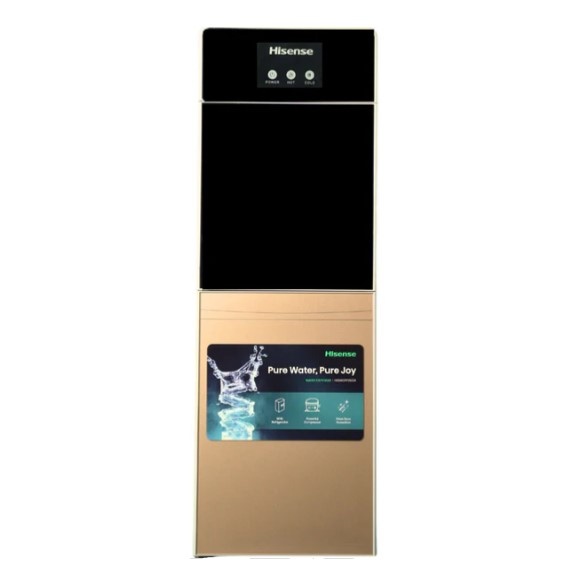
HISENSE Khaki Water Dispenser With Storage Cabinet And Refrigerator H85WDTP2S1DR
Stay hydrated and organized with the HISENSE Khaki Water Dispenser! This sleek dispenser features a built-in storage cabinet and refrigerator, keeping your drinks cold and your kitchen clutter-free. With easy access to refreshing water, you'll feel like you have your own personal oasis. Quench your thirst (and declutter) today! Heating power: 580w Compressor: R134a Refrigerator: Yes Cooling capacity: 5-10°C Hot water tank: 0.6L Cold water tank: 2.8L Body material: ABS Plastic, steel Tank material: 304 stretched steel 2 taps: Hot and cold Cabinet: Storage cabinet Power: 220 - 240V, 50 Hz Color: Khaki Dimensions: 950mm x 290mm x 310mm
Brand: Hisense
Category: Home & Garden > Kitchen & Dining > Kitchen Tools & Utensils > Beverage Dispensers